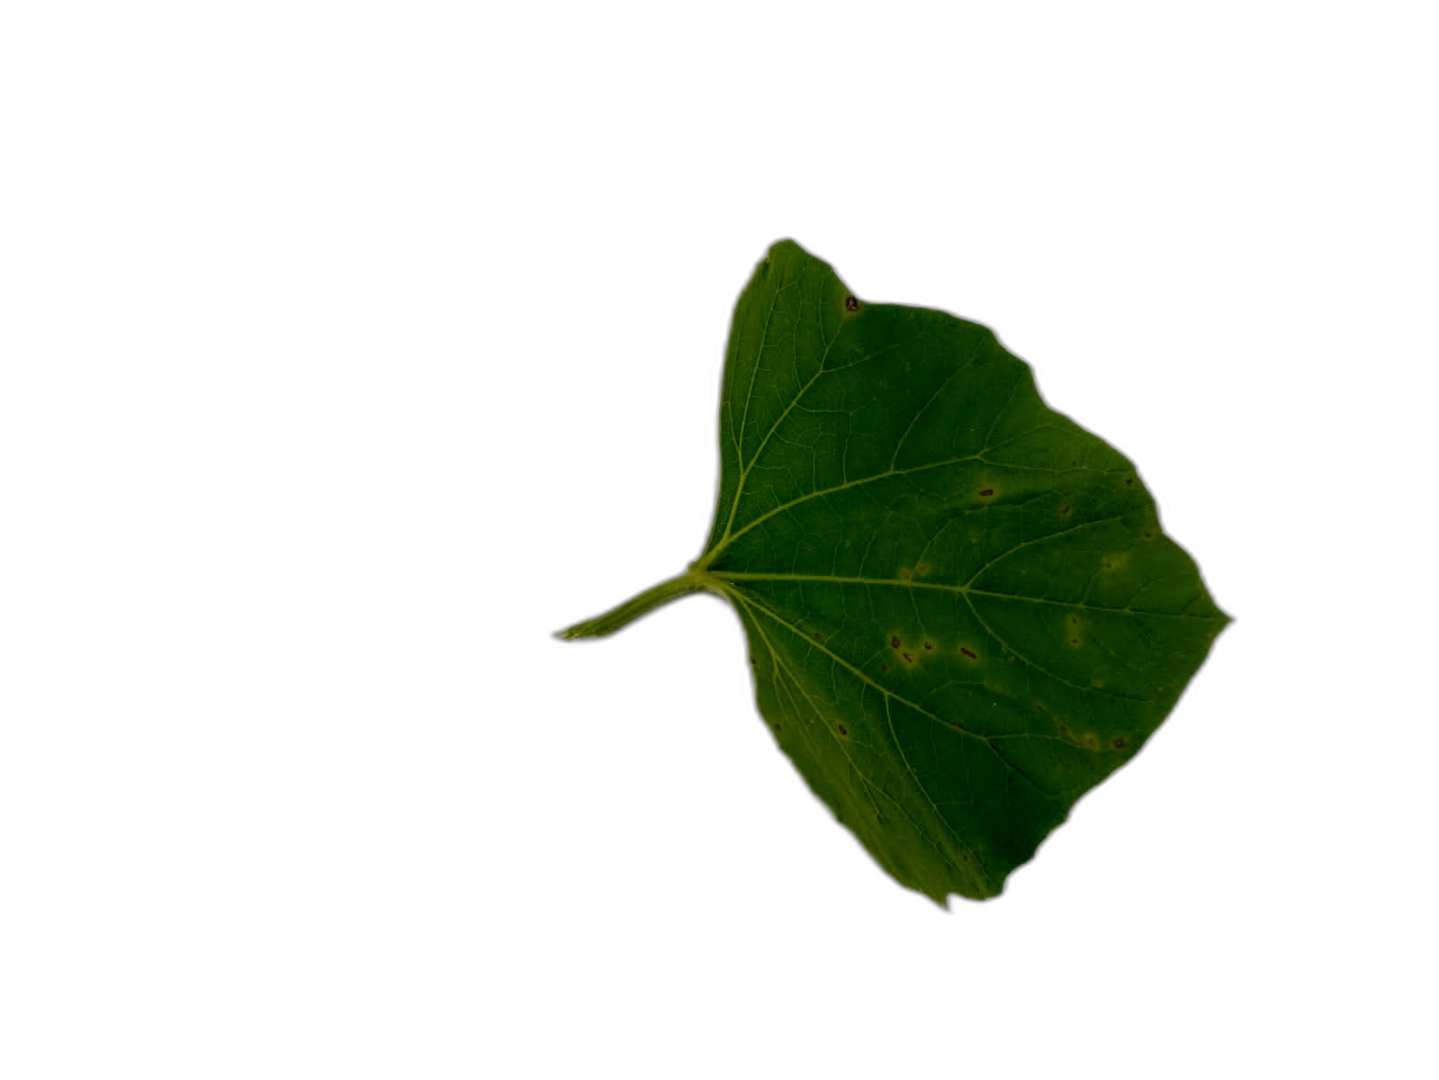
Crop: Bottle Gourd
Label: Alternaria_Leaf_Blight